Charlotte Caroline Richardson

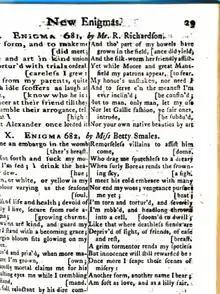
Betty Smales and R. Richardson in the " Almanack", for the Year of Our Lord 1786

Charlotte's father was Robert Richardson, a regular writer for the magazine "The Ladies' Diary". He admired a fellow contributor to the magazine called Elizabeth Smales, who wrote enigmas in verse. Richardson had been so intrigued by "Betty Smales" that he wrote letters of admiration, and from these and a short correspondence, they were later married. This kind of exchange seems to have been encouraged by the character of the magazine that combined poetry with mathematics against the structure of an almanac. Prizes were offered to the answers to charades, verse enigmas and mathematical puzzles. Her parents' meeting and marriage via poetry was included in a later poem, "Jonah Tink", that was published by John Atkin in 1823: